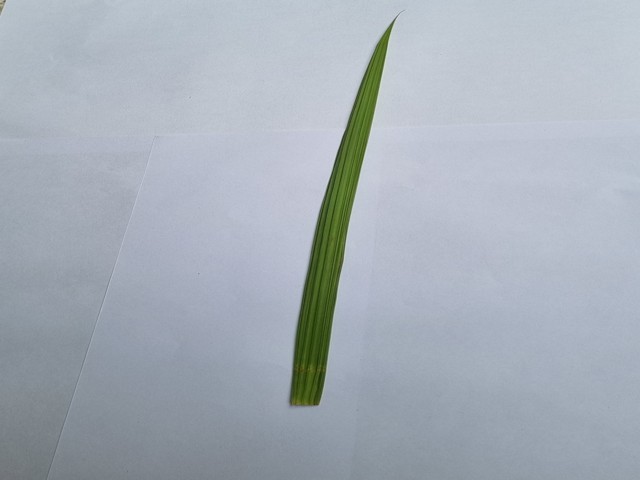
Plant: betal